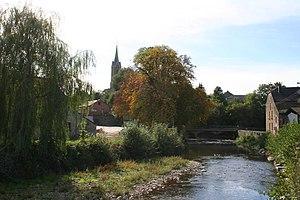
On (Belgique), la Wamme et le village.
On est un village de Famenne en Belgique. Situé à mi-distance entre Marche et Rochefort, et traversé par la Wamme, il fait aujourd'hui partie de la commune de Marche-en-Famenne, située en Région wallonne dans la province de Luxembourg. Avant cette fusion des communes, On était une commune à part entière de la province de Luxembourg.